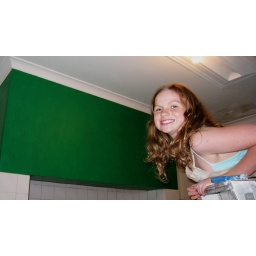
We wanted to paint over the green wall in the kitchen.